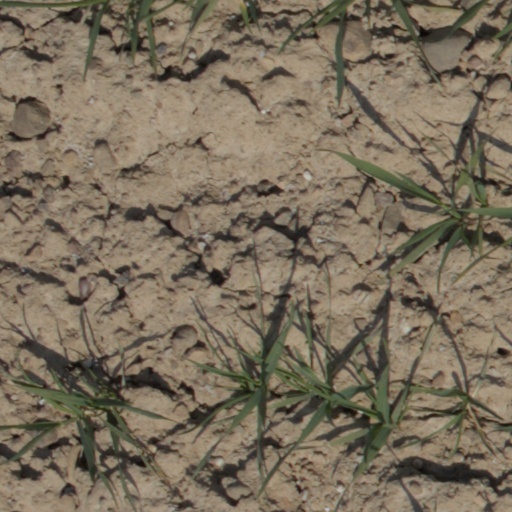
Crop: wheat